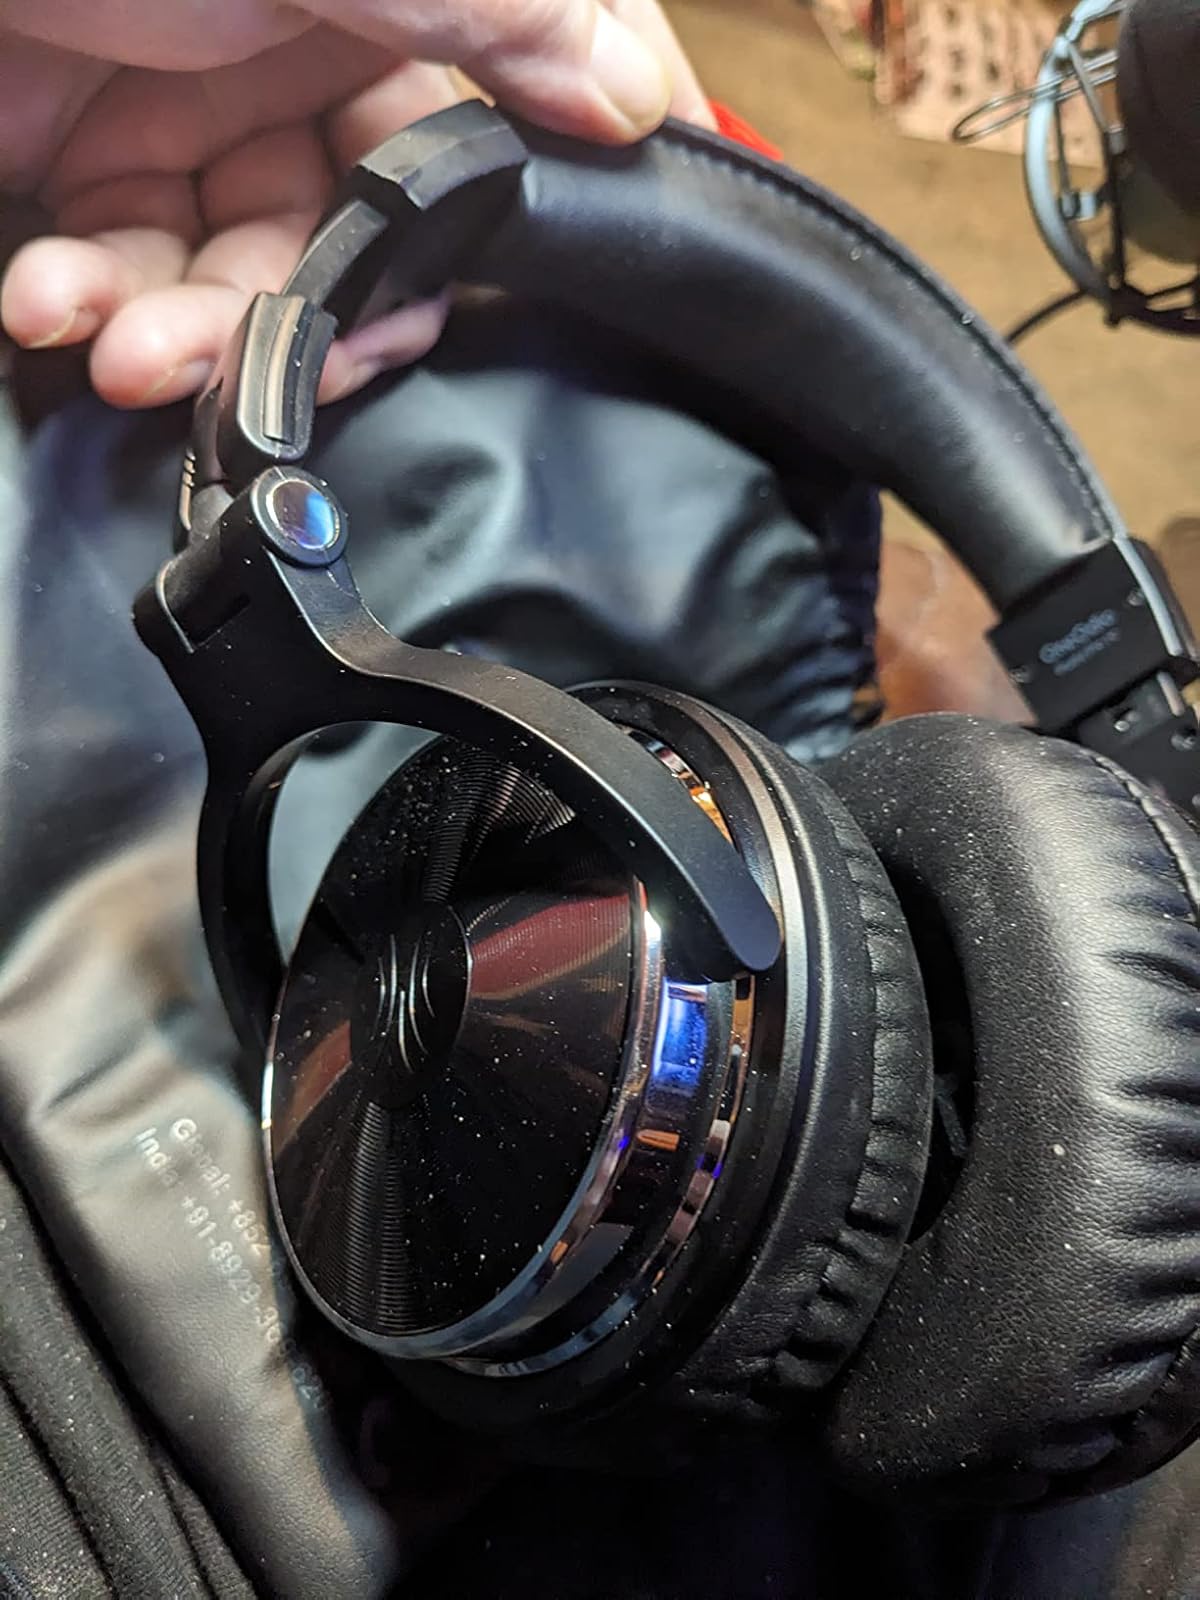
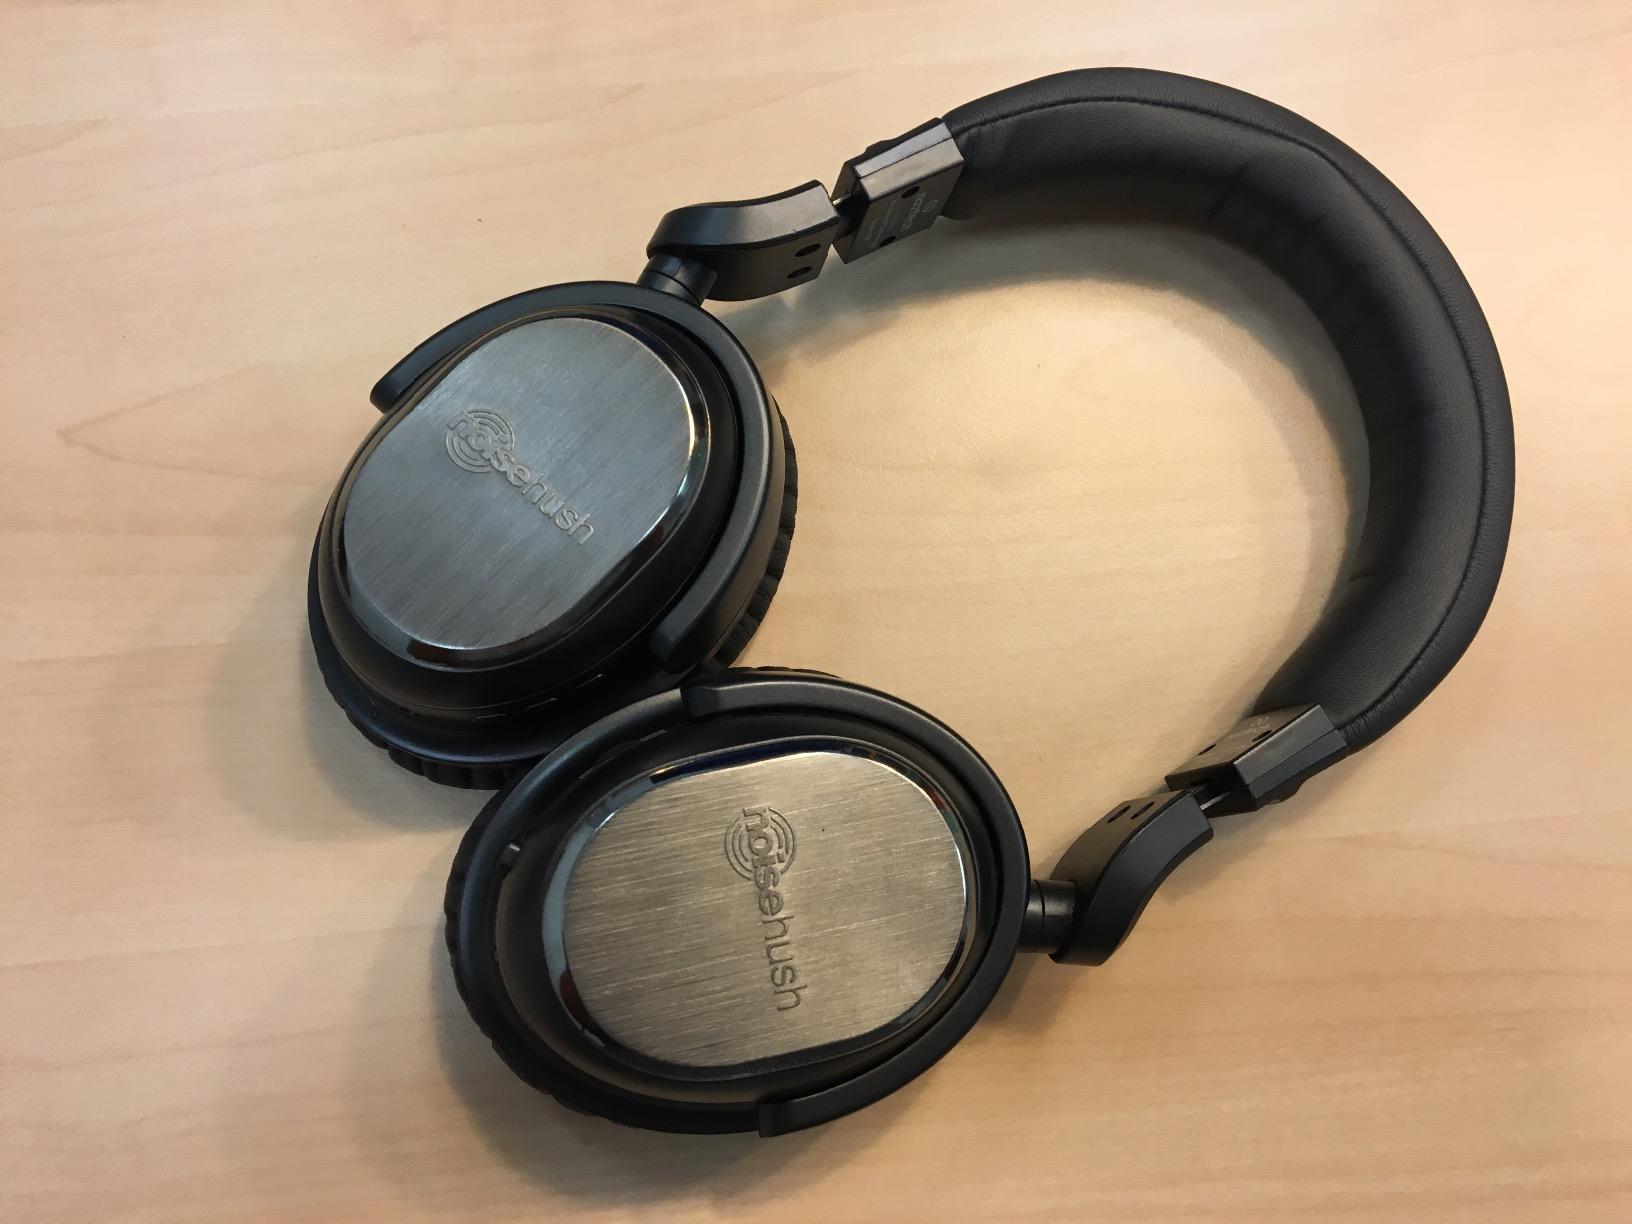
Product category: headphones
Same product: no